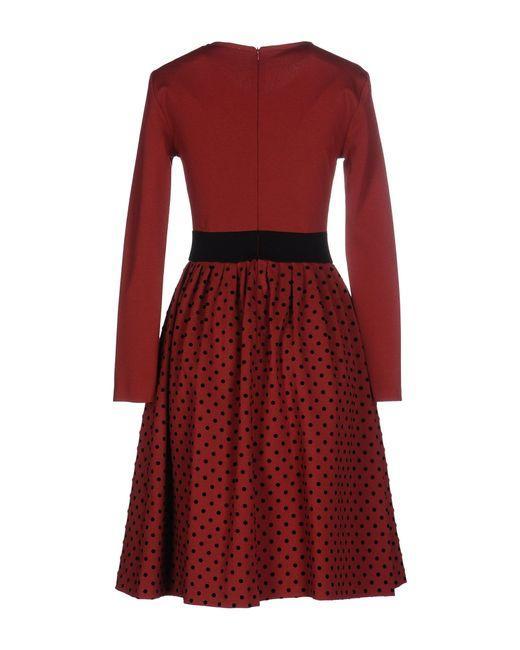
netzkleid mit langen Ärmeln für Damen in schwarzem Band an der Taille